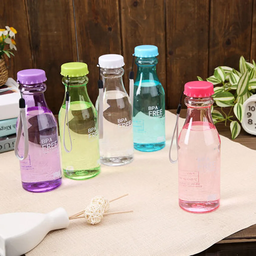
Label: plastic